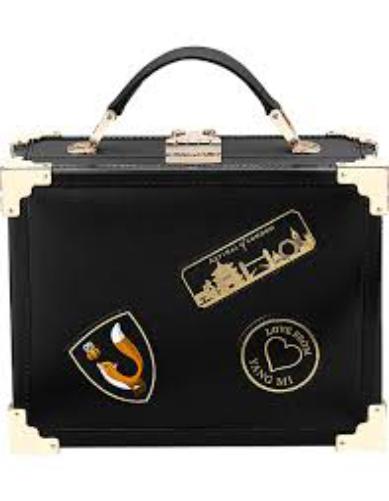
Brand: ASPINAL OF LONDON
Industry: Clothes